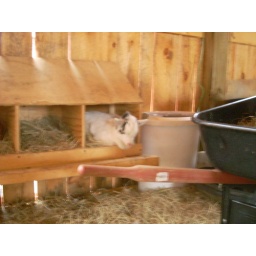
Grace in the chicken box